Hank Azaria

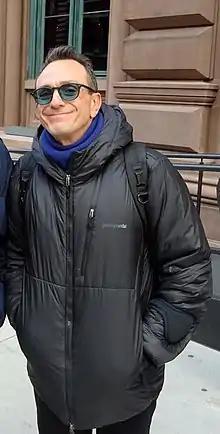
Hank Azaria in 2016

With the continuing success of "The Simpsons", Azaria began taking on other, principally live-action roles. He was a main cast member on the show "Herman's Head" (1991–1994) playing Jay Nichols, alongside "The Simpsons" co-star Yeardley Smith. He regularly recorded for "The Simpsons" and filmed "Herman's Head" during the same day. Following the series' cancellation Azaria unsuccessfully auditioned for the role of Joey Tribbiani, one of the lead characters in the sitcom "Friends". He was instead cast in the role of the scientist David, one of Phoebe Buffay (Lisa Kudrow)'s boyfriends in the series. He appeared in the show's tenth episode "The One with the Monkey", before the character left for a research trip in Minsk. He reprised the role in the show's seventh season (2001), before making several appearances in the ninth (2003). This return culminates in David proposing to Phoebe; she rejects him, and David leaves the show for good. From 1995 to 1999, Azaria had a recurring role in the sitcom "Mad About You" as Nat Ostertag, the dog walker. Azaria was nominated for the Primetime Emmy Award for Outstanding Guest Actor in a Comedy Series for his roles in both "Mad About You" (in 1998) and "Friends" (in 2003). Azaria had the lead role in the short-lived sitcom "If Not for You" in 1995, playing record producer Craig Schaeffer.